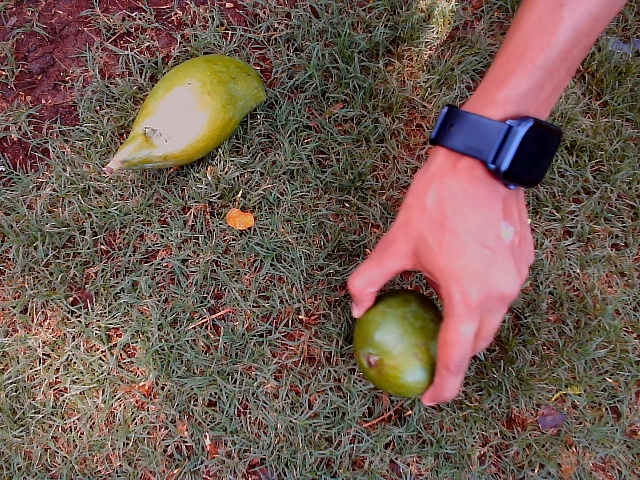
Label: Raw_Mango